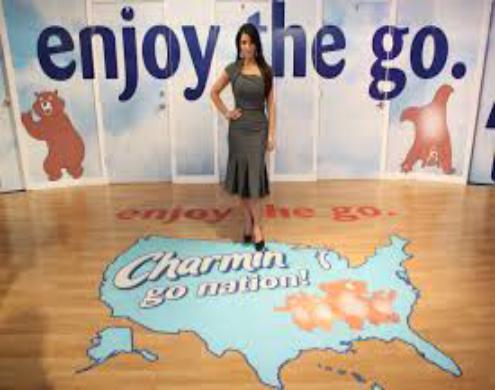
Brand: Charmin
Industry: Food